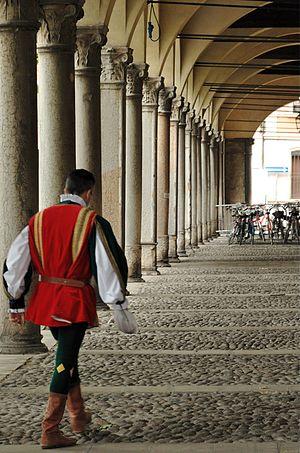
La Piazza Ariostea est une importante place de Ferrare en Émilie-Romagne.